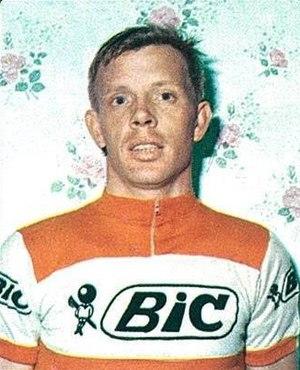
L'Équipe cycliste Bic était une équipe française de cyclisme professionnel sur route de 1967 à 1974.